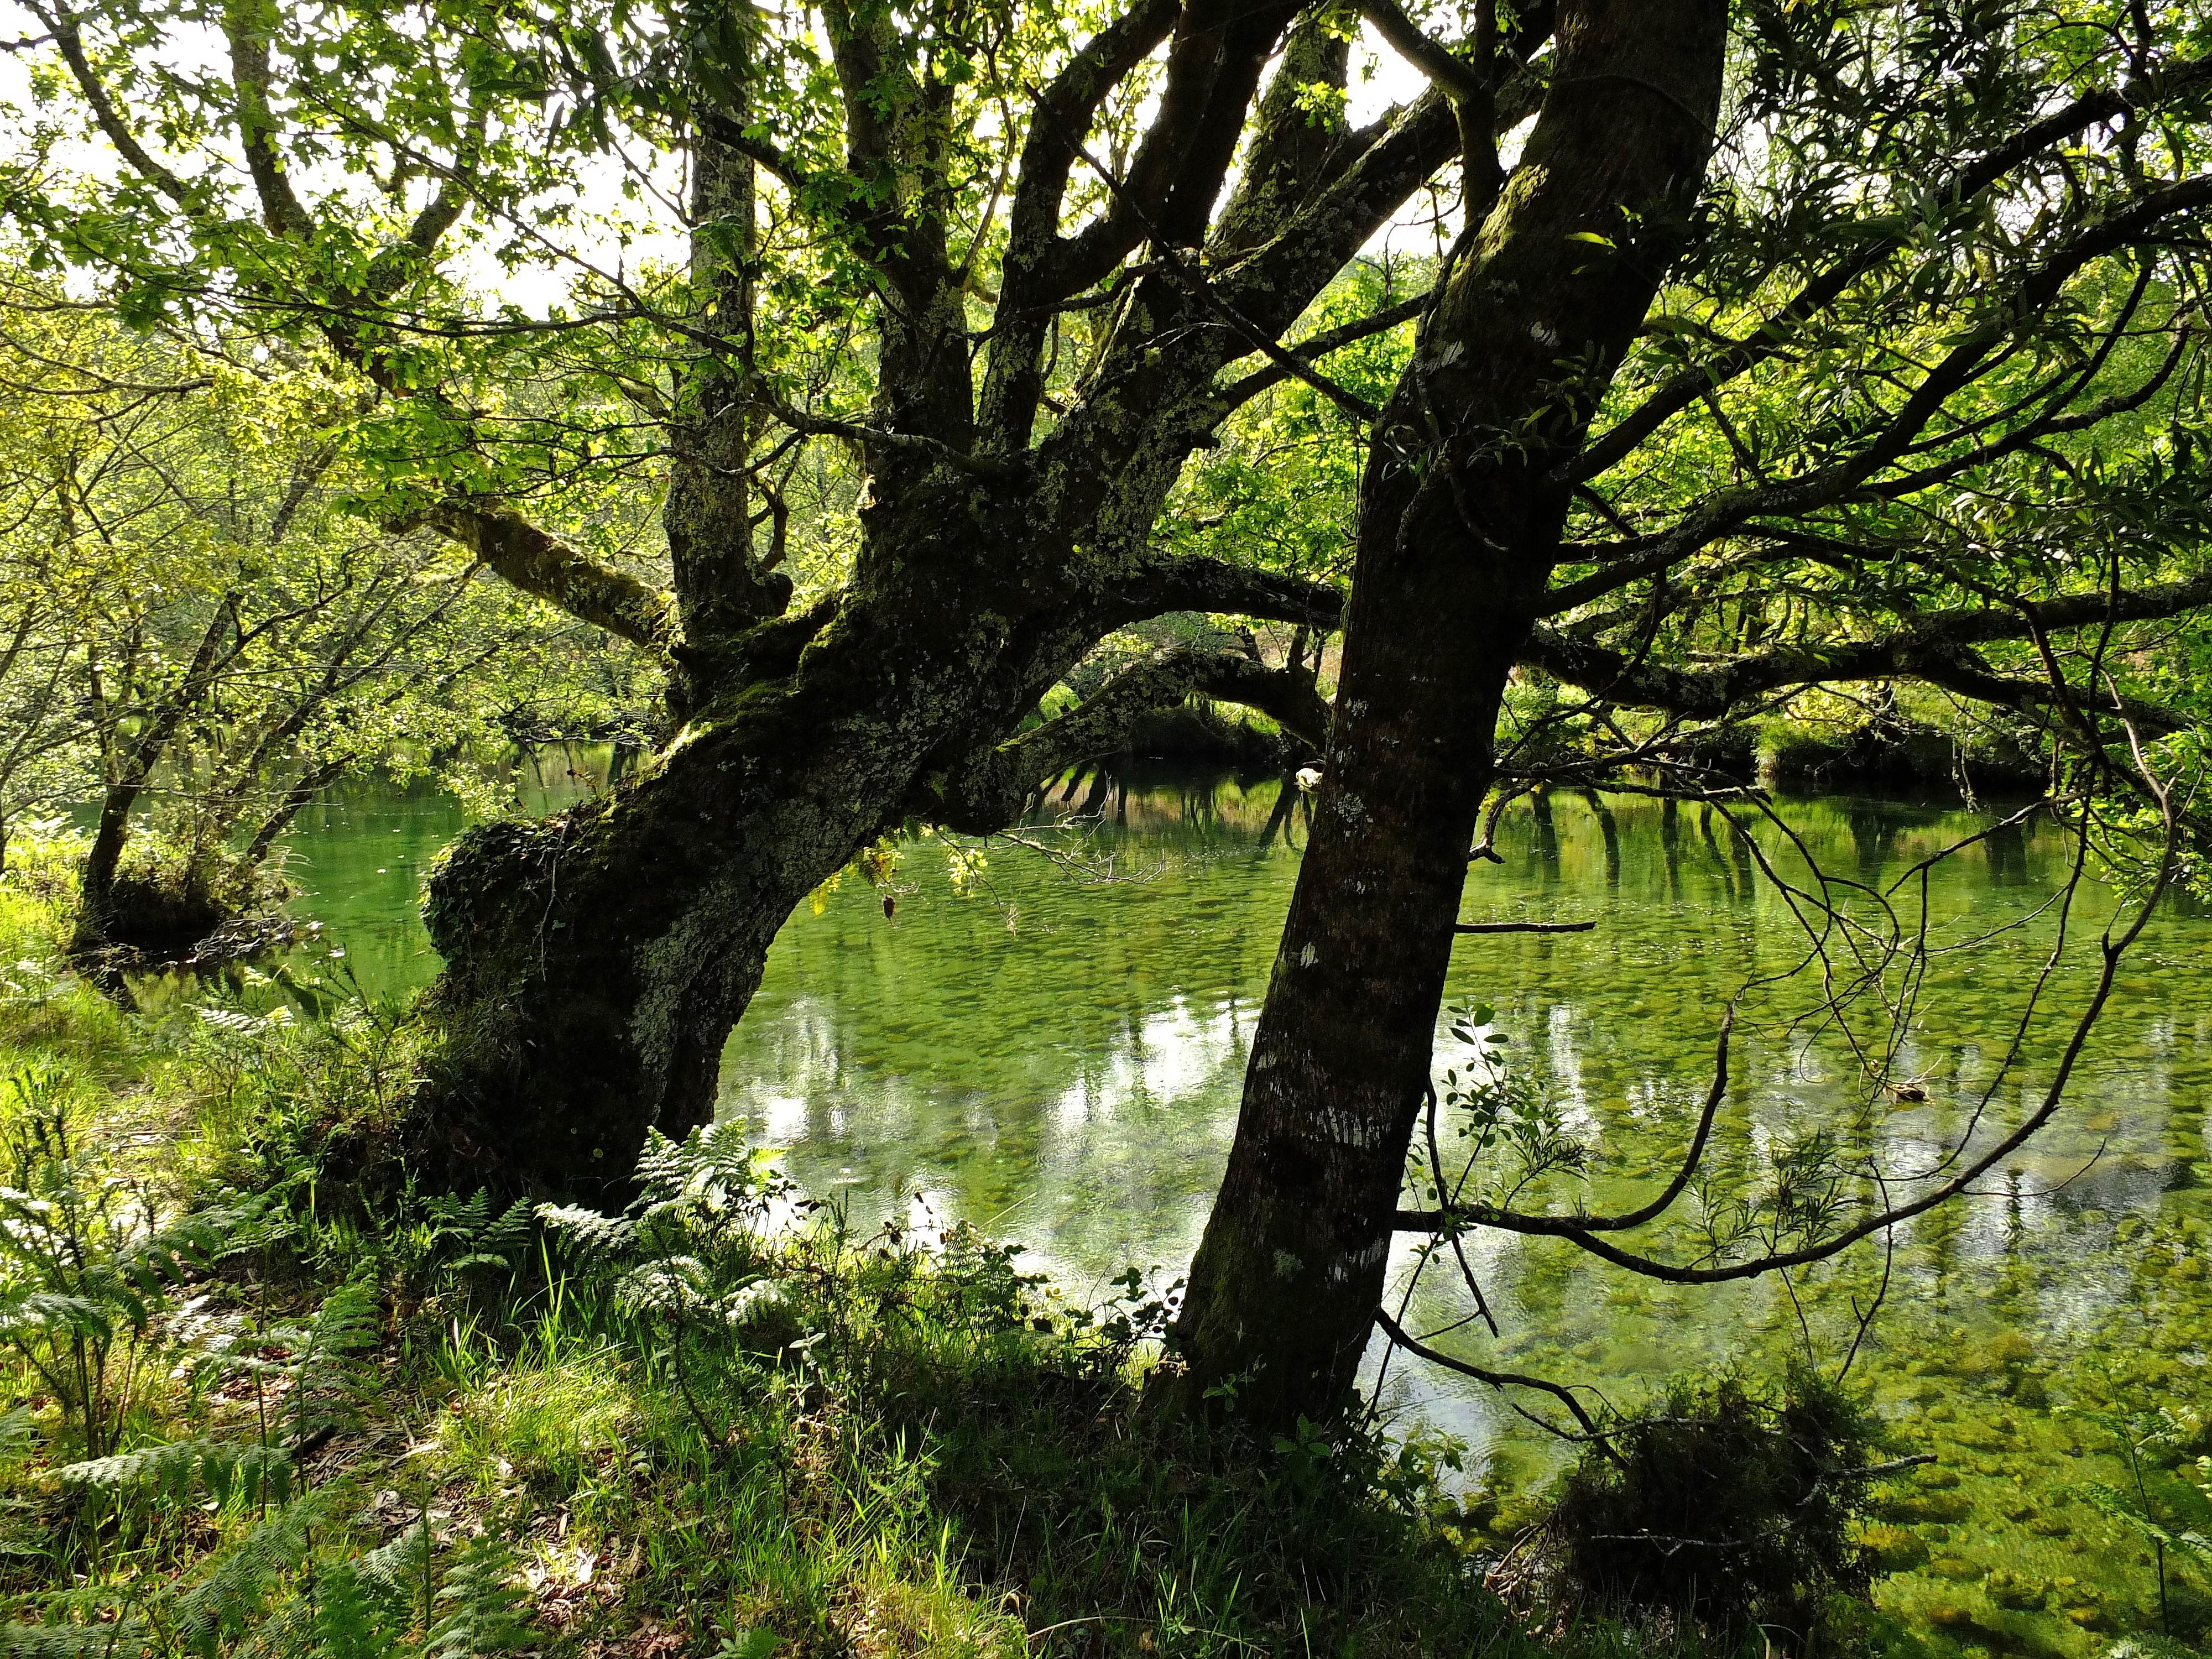
landscape, tree, nature, forest, branch, plant, sunlight, leaf, flower, trunk, green, autumn, botany, spain, deciduous, oak, grove, paisajes, woodland, habitat, ecosystem, ggl1, gaby1, fujifilmxs1, rioverdugo, pontevedragaliciaespa a, flowering plant, old growth forest, natural environment, woody plant, land plant